Northwave

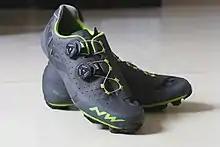

Gianni Piva had wanted to add snowboards to his company for many years, and after over 10 years of being in the snowboard industry, Northwave started Venue snowboards.